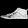
Label: Sneaker